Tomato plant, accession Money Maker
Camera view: horizontal (90 deg, fisheye); turntable rotation: 0 degrees
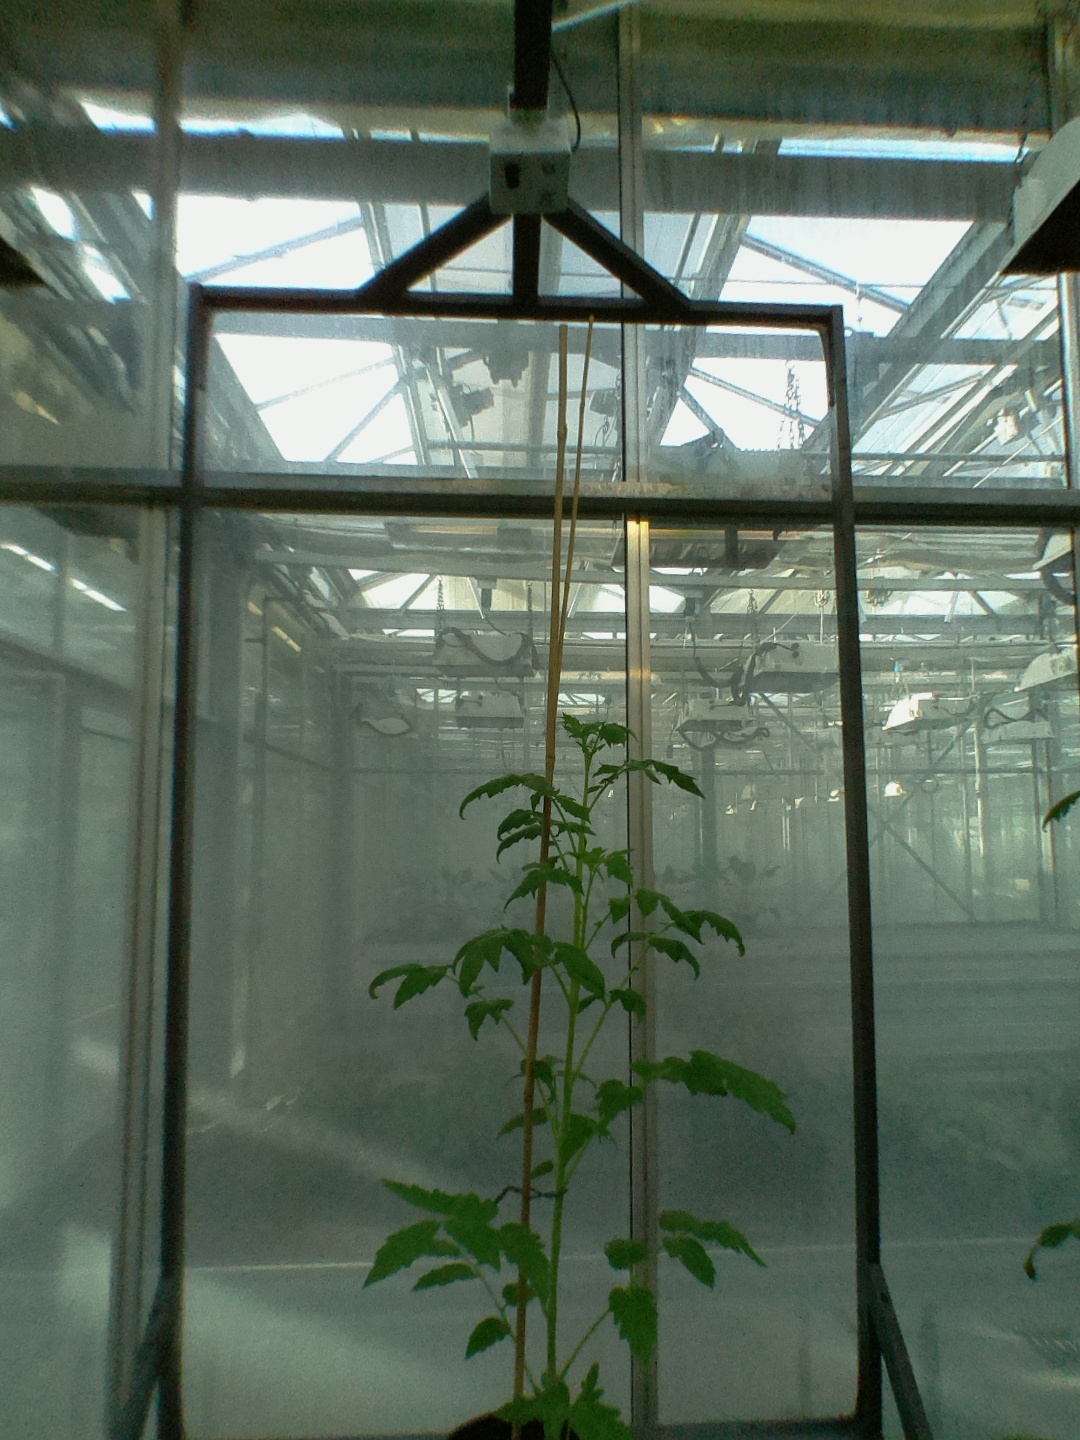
BBCH growth stage 20: First Side shoot start formed